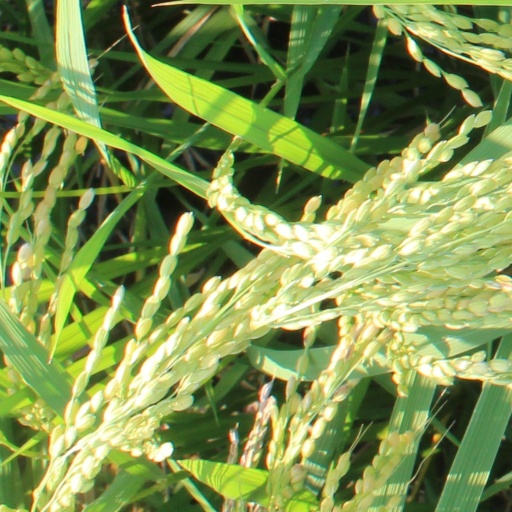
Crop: rice